Garden warbler

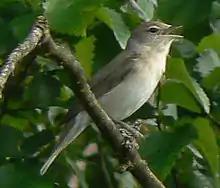
Singing male in England

Garden warblers first breed when they are one year old, and are mainly monogamous, although the male at least may sometimes deviate from this. When males return to their breeding areas, they establish a territory. "Sylvia" warblers are unusual in that they vigorously defend their territories against other species in their genus as well as conspecifics. Blackcaps and garden warblers use identical habits in the same woods, yet aggressive interactions mean that their territories never overlap. Similar songs are a feature of the "Sylvia" warblers as a group, and it has been suggested that this promotes interspecific competition and helps to segregate territories between related species. However, it appears more likely from later studies that segregation of sympatric species, other than the blackcap and garden warbler, is due to subtle differences in habitat preferences rather than interspecies aggression. There are typically 3–9 territories per hectare (1.2–3.6 per acre), but in prime habitat, such as moist willow or birch woodland or young deciduous regrowth, there may be more than 10 pairs per hectare (4 per acre). Individual territories are similar in size to those of blackcaps at .